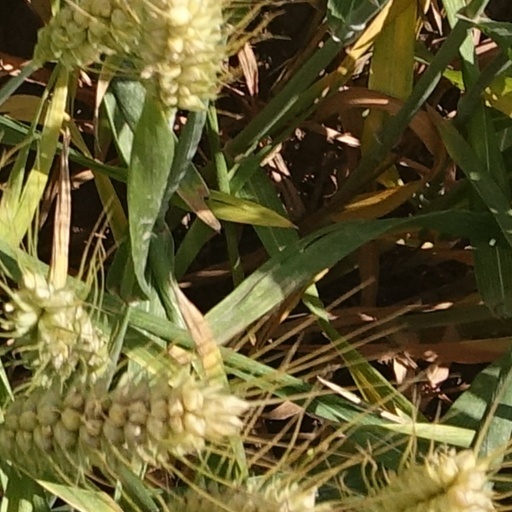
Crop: wheat